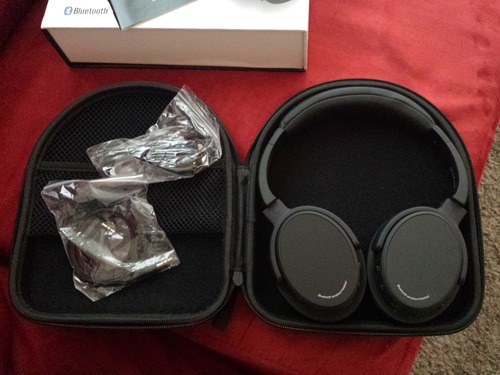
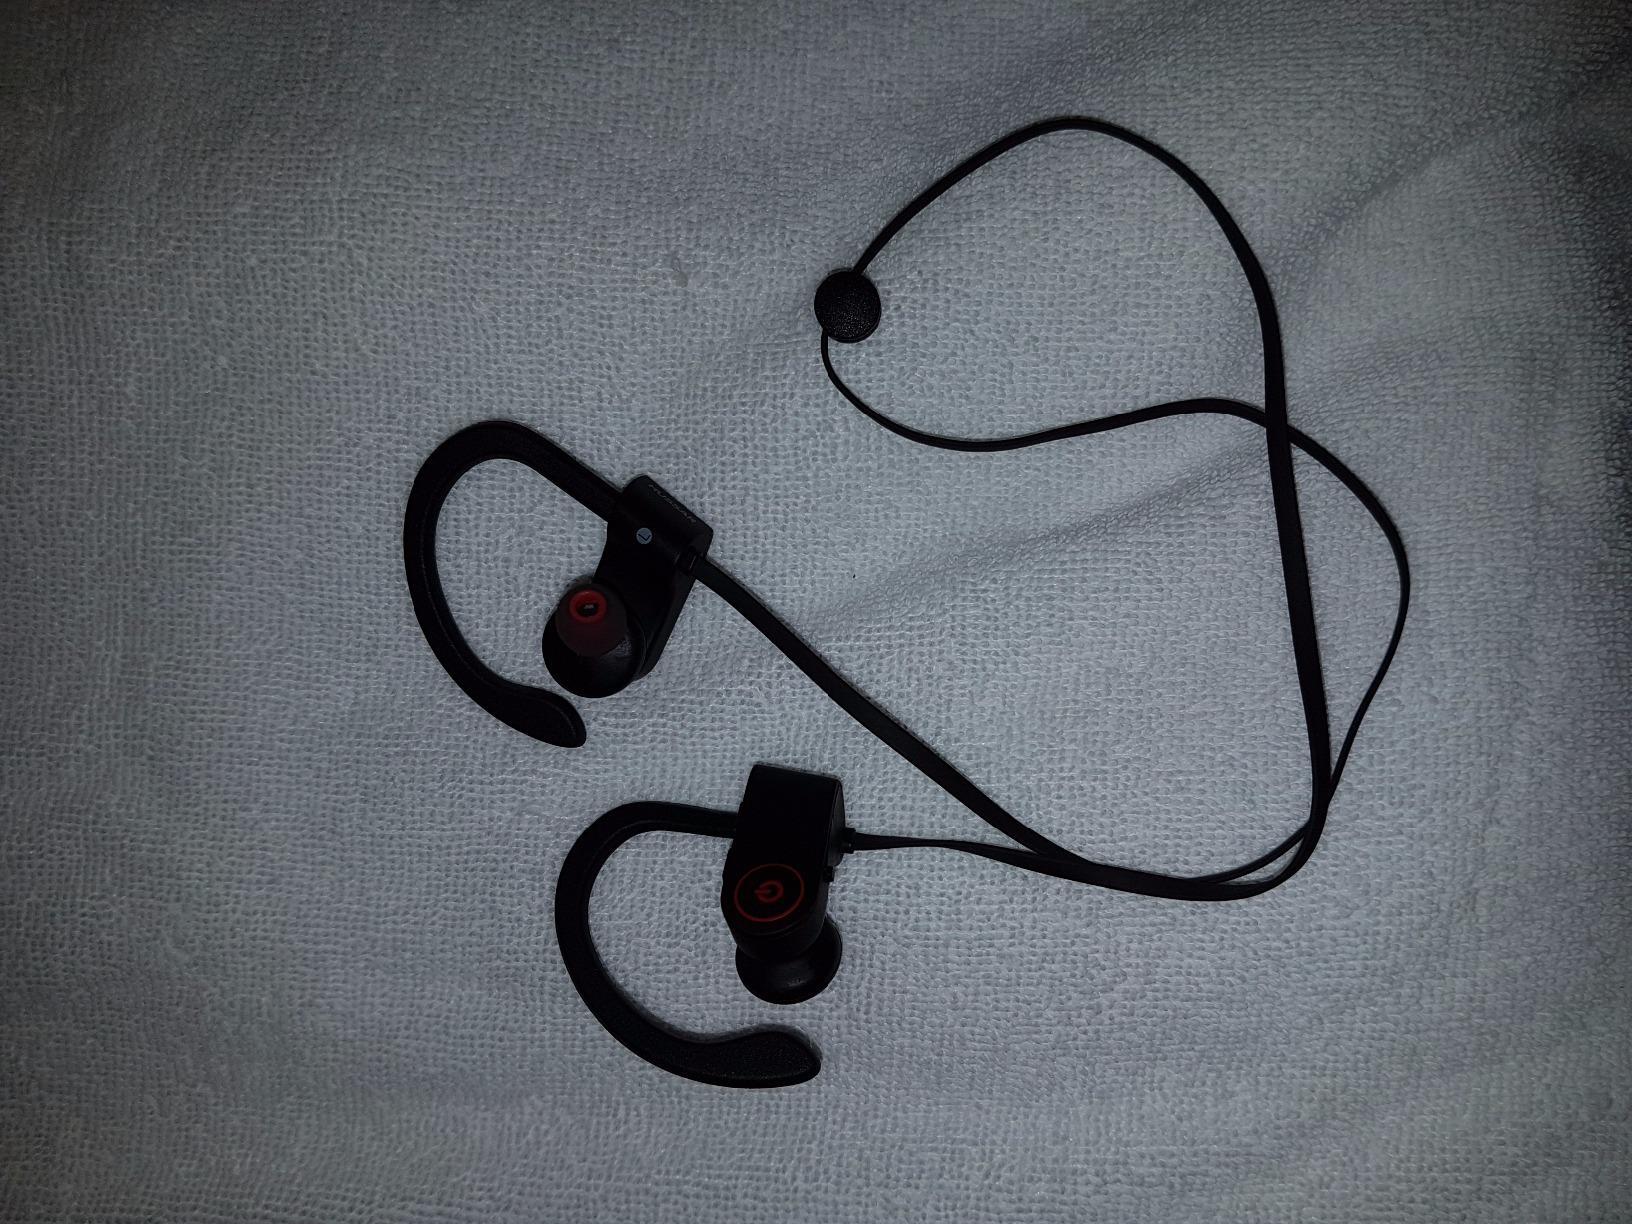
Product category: headphones
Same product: no